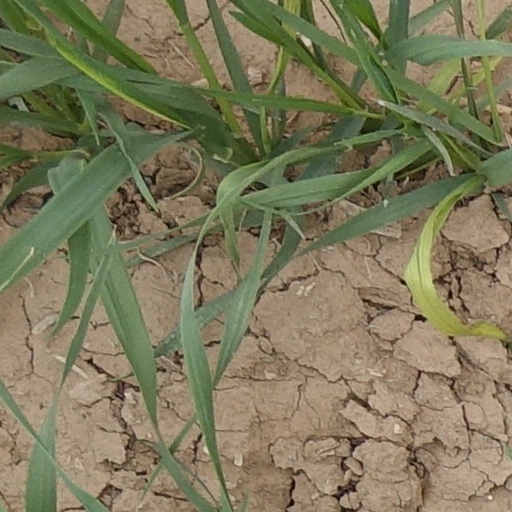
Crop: wheat